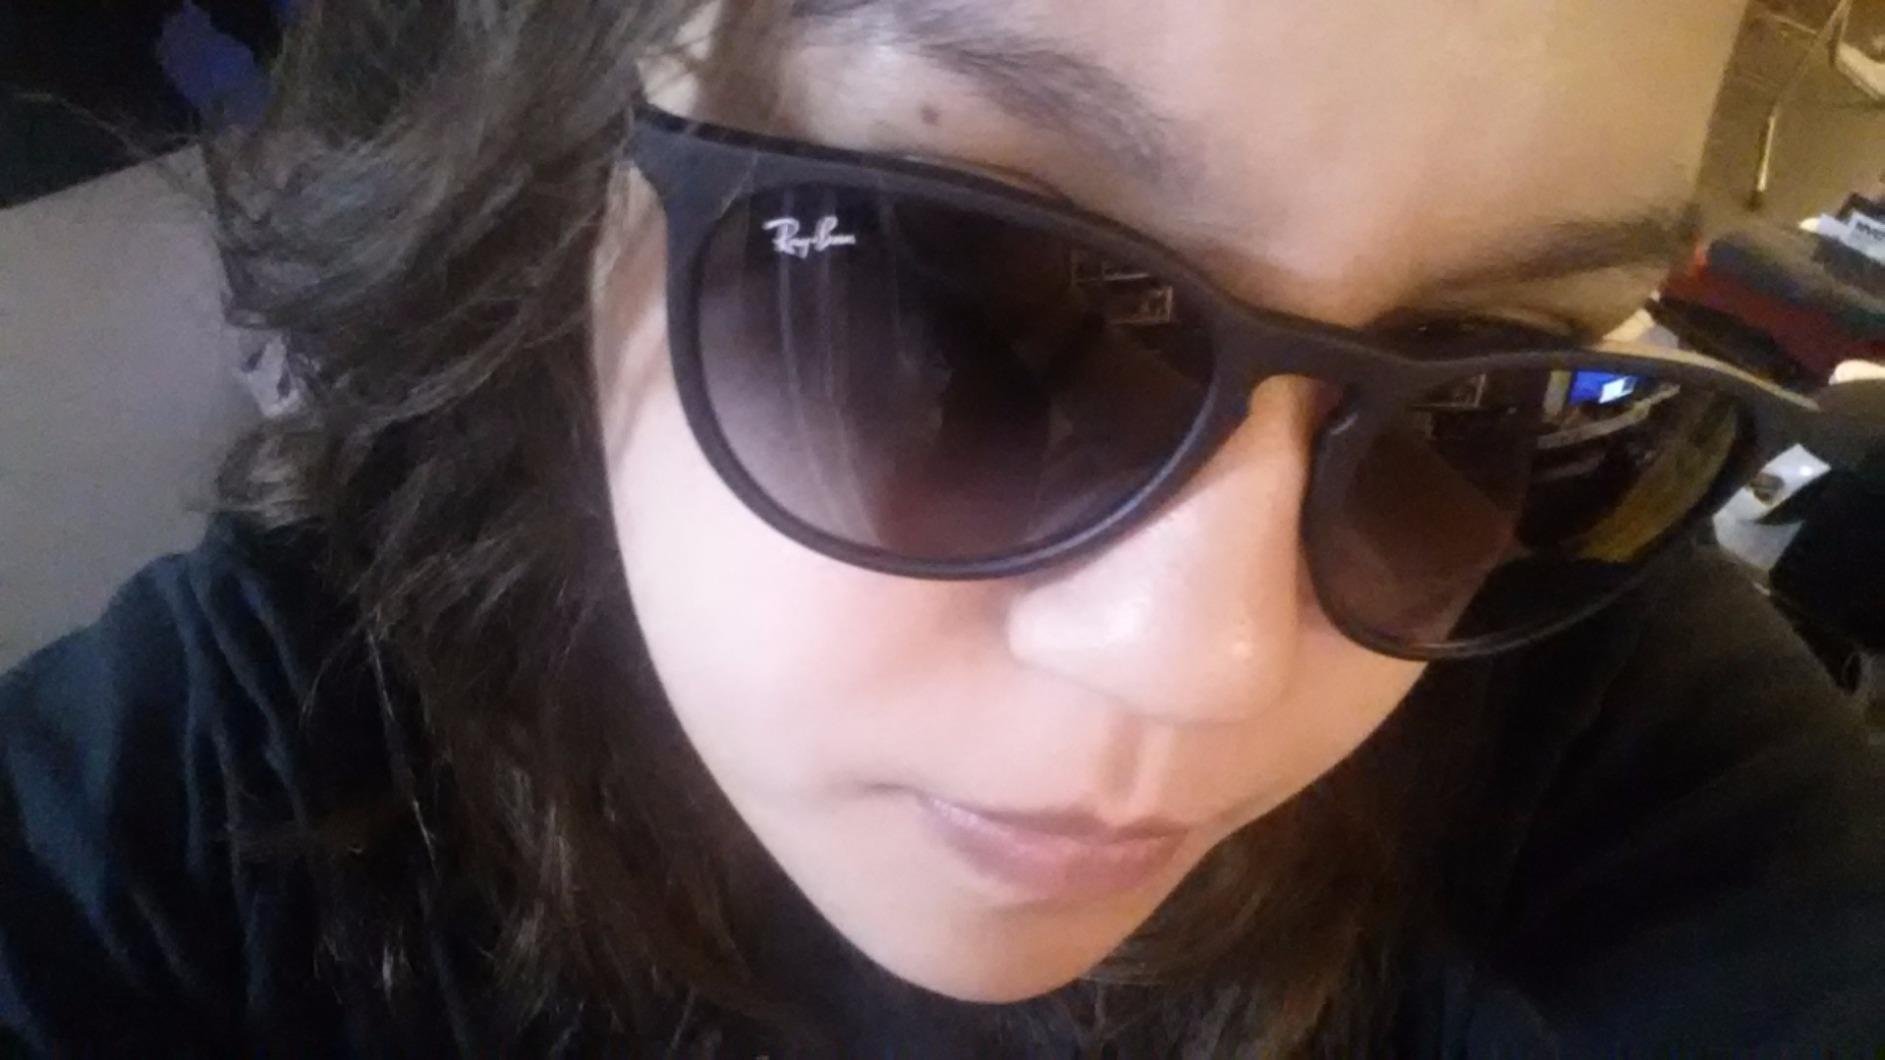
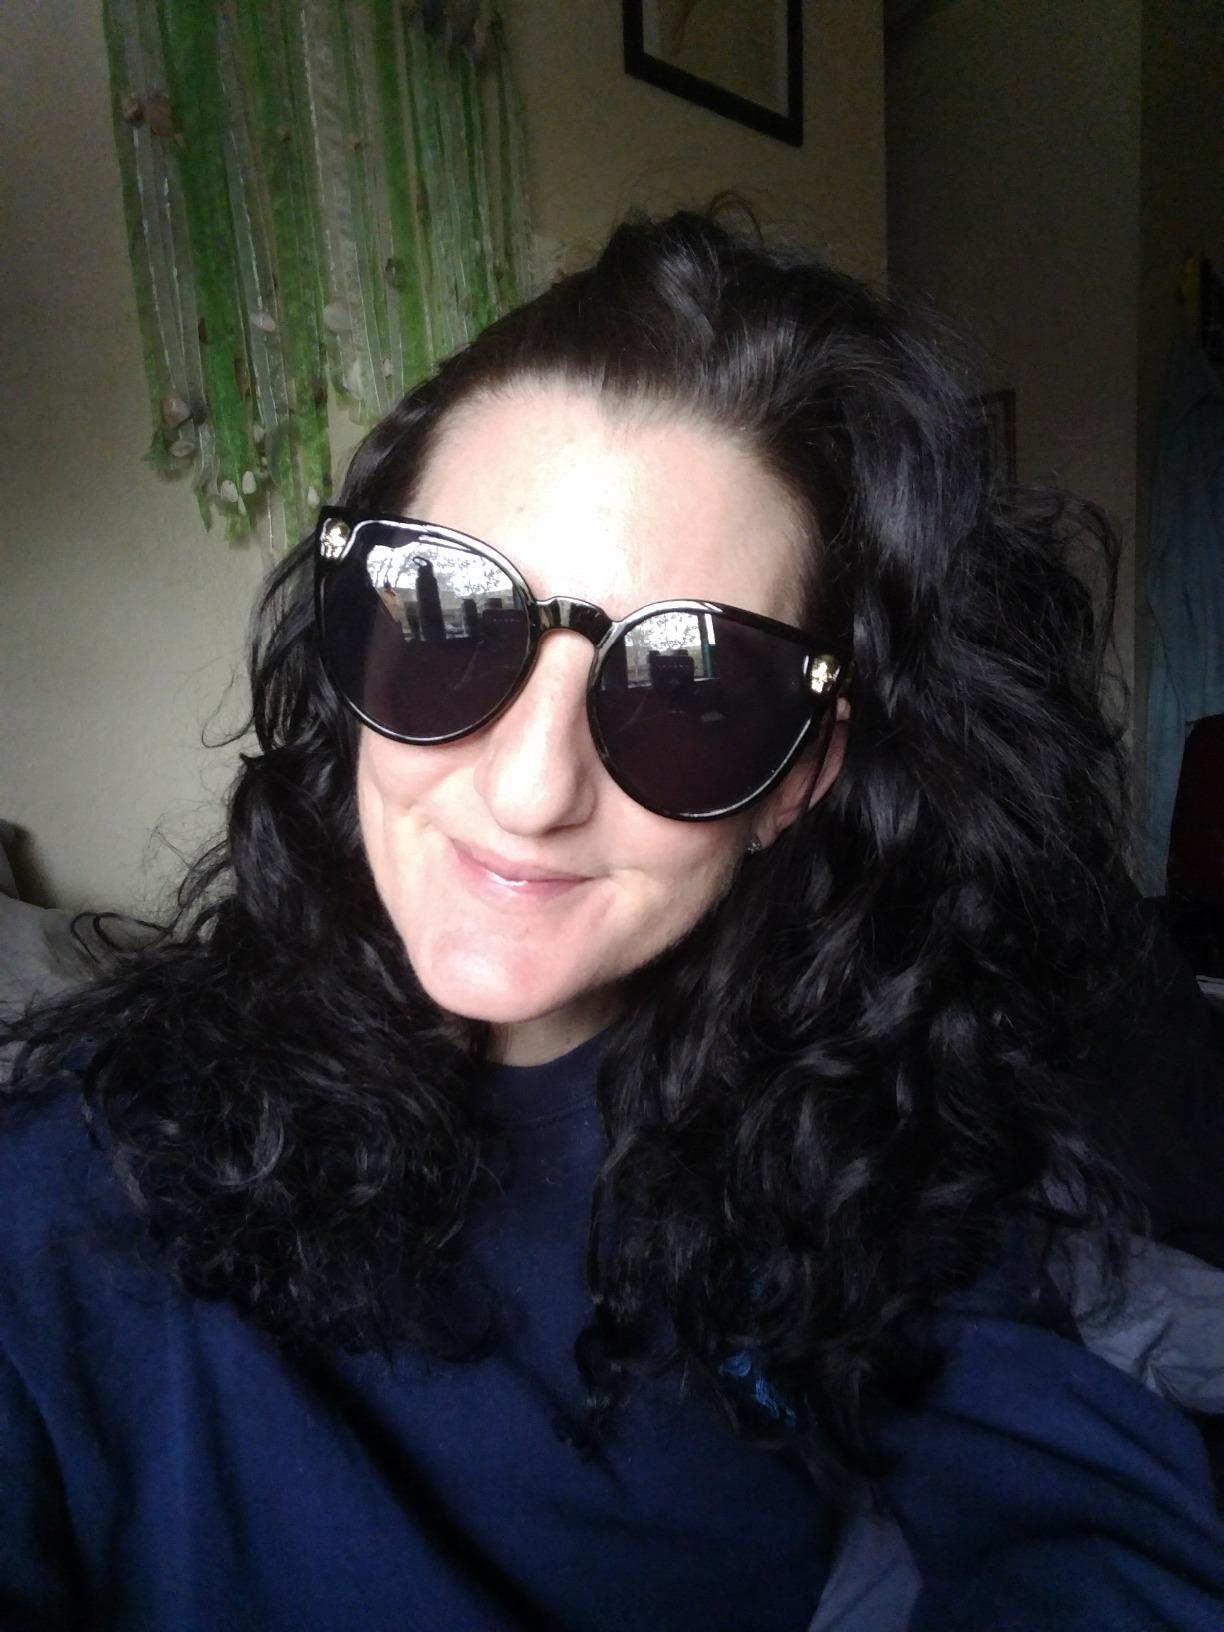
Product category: accessories_sunglasses
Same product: no